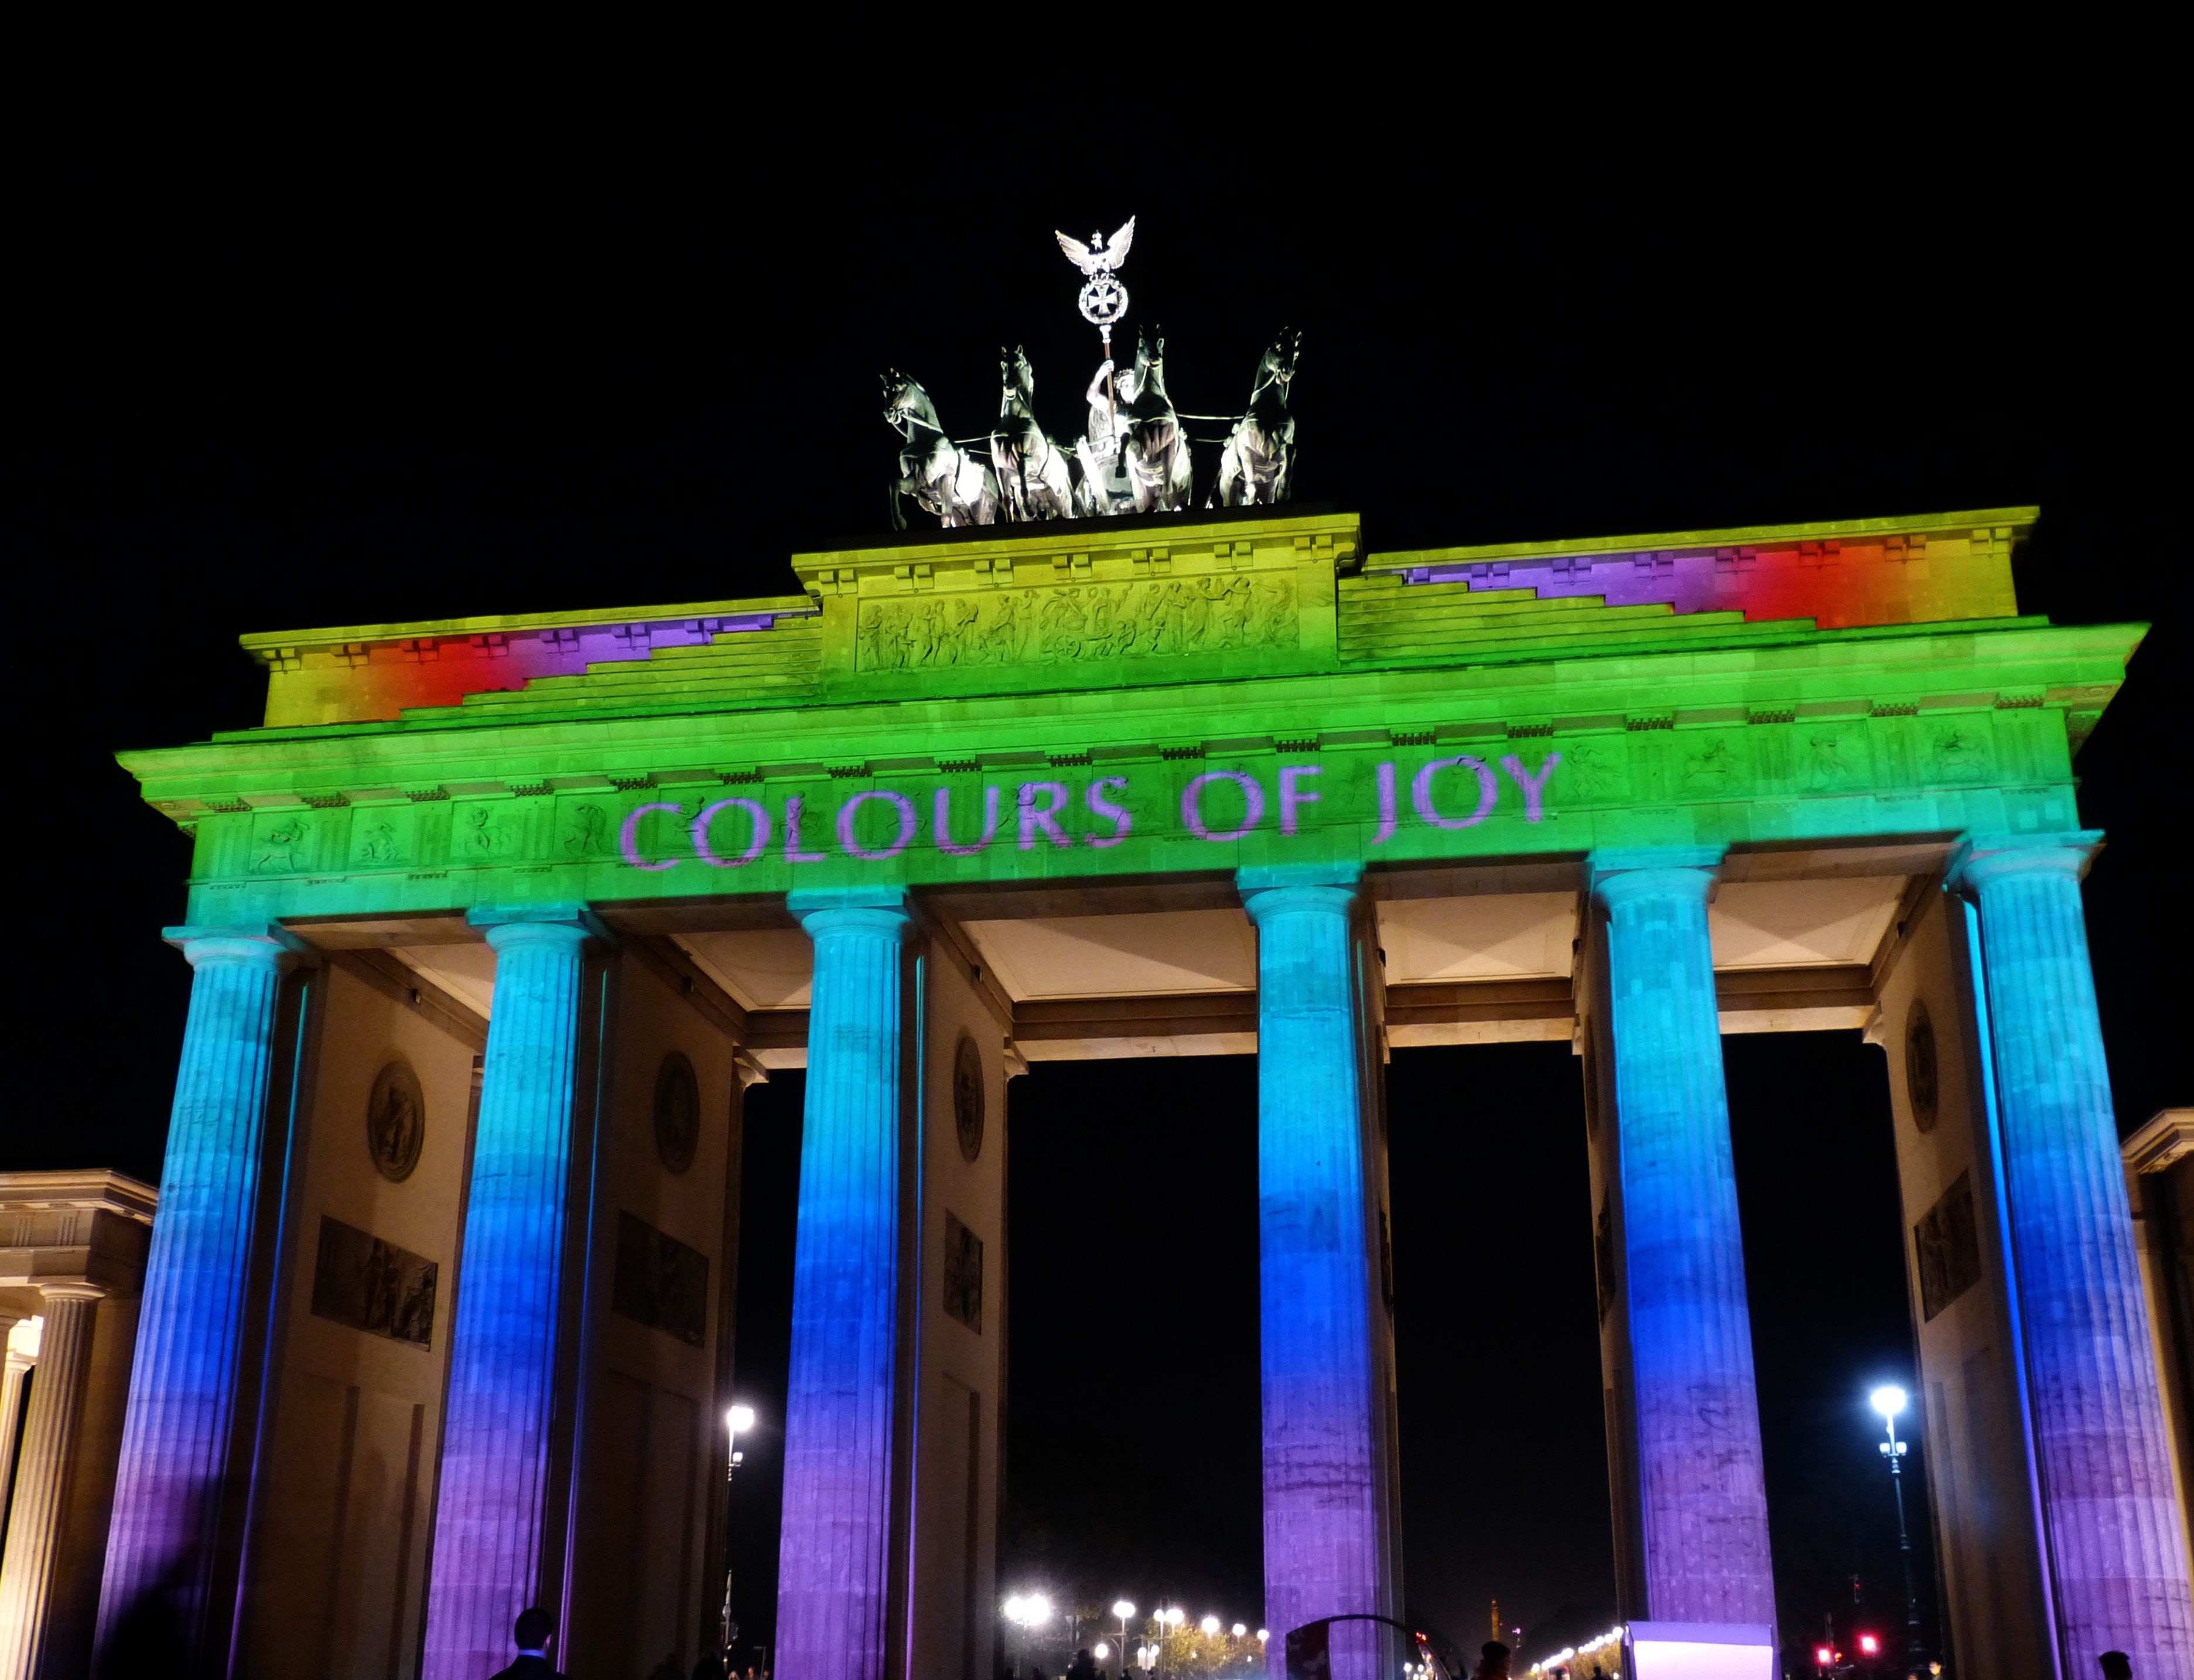
architecture, structure, night, building, dark, evening, pillar, landmark, darkness, lighting, goal, capital, festival, stage, germany, berlin, historically, festival of lights, brandenburg gate